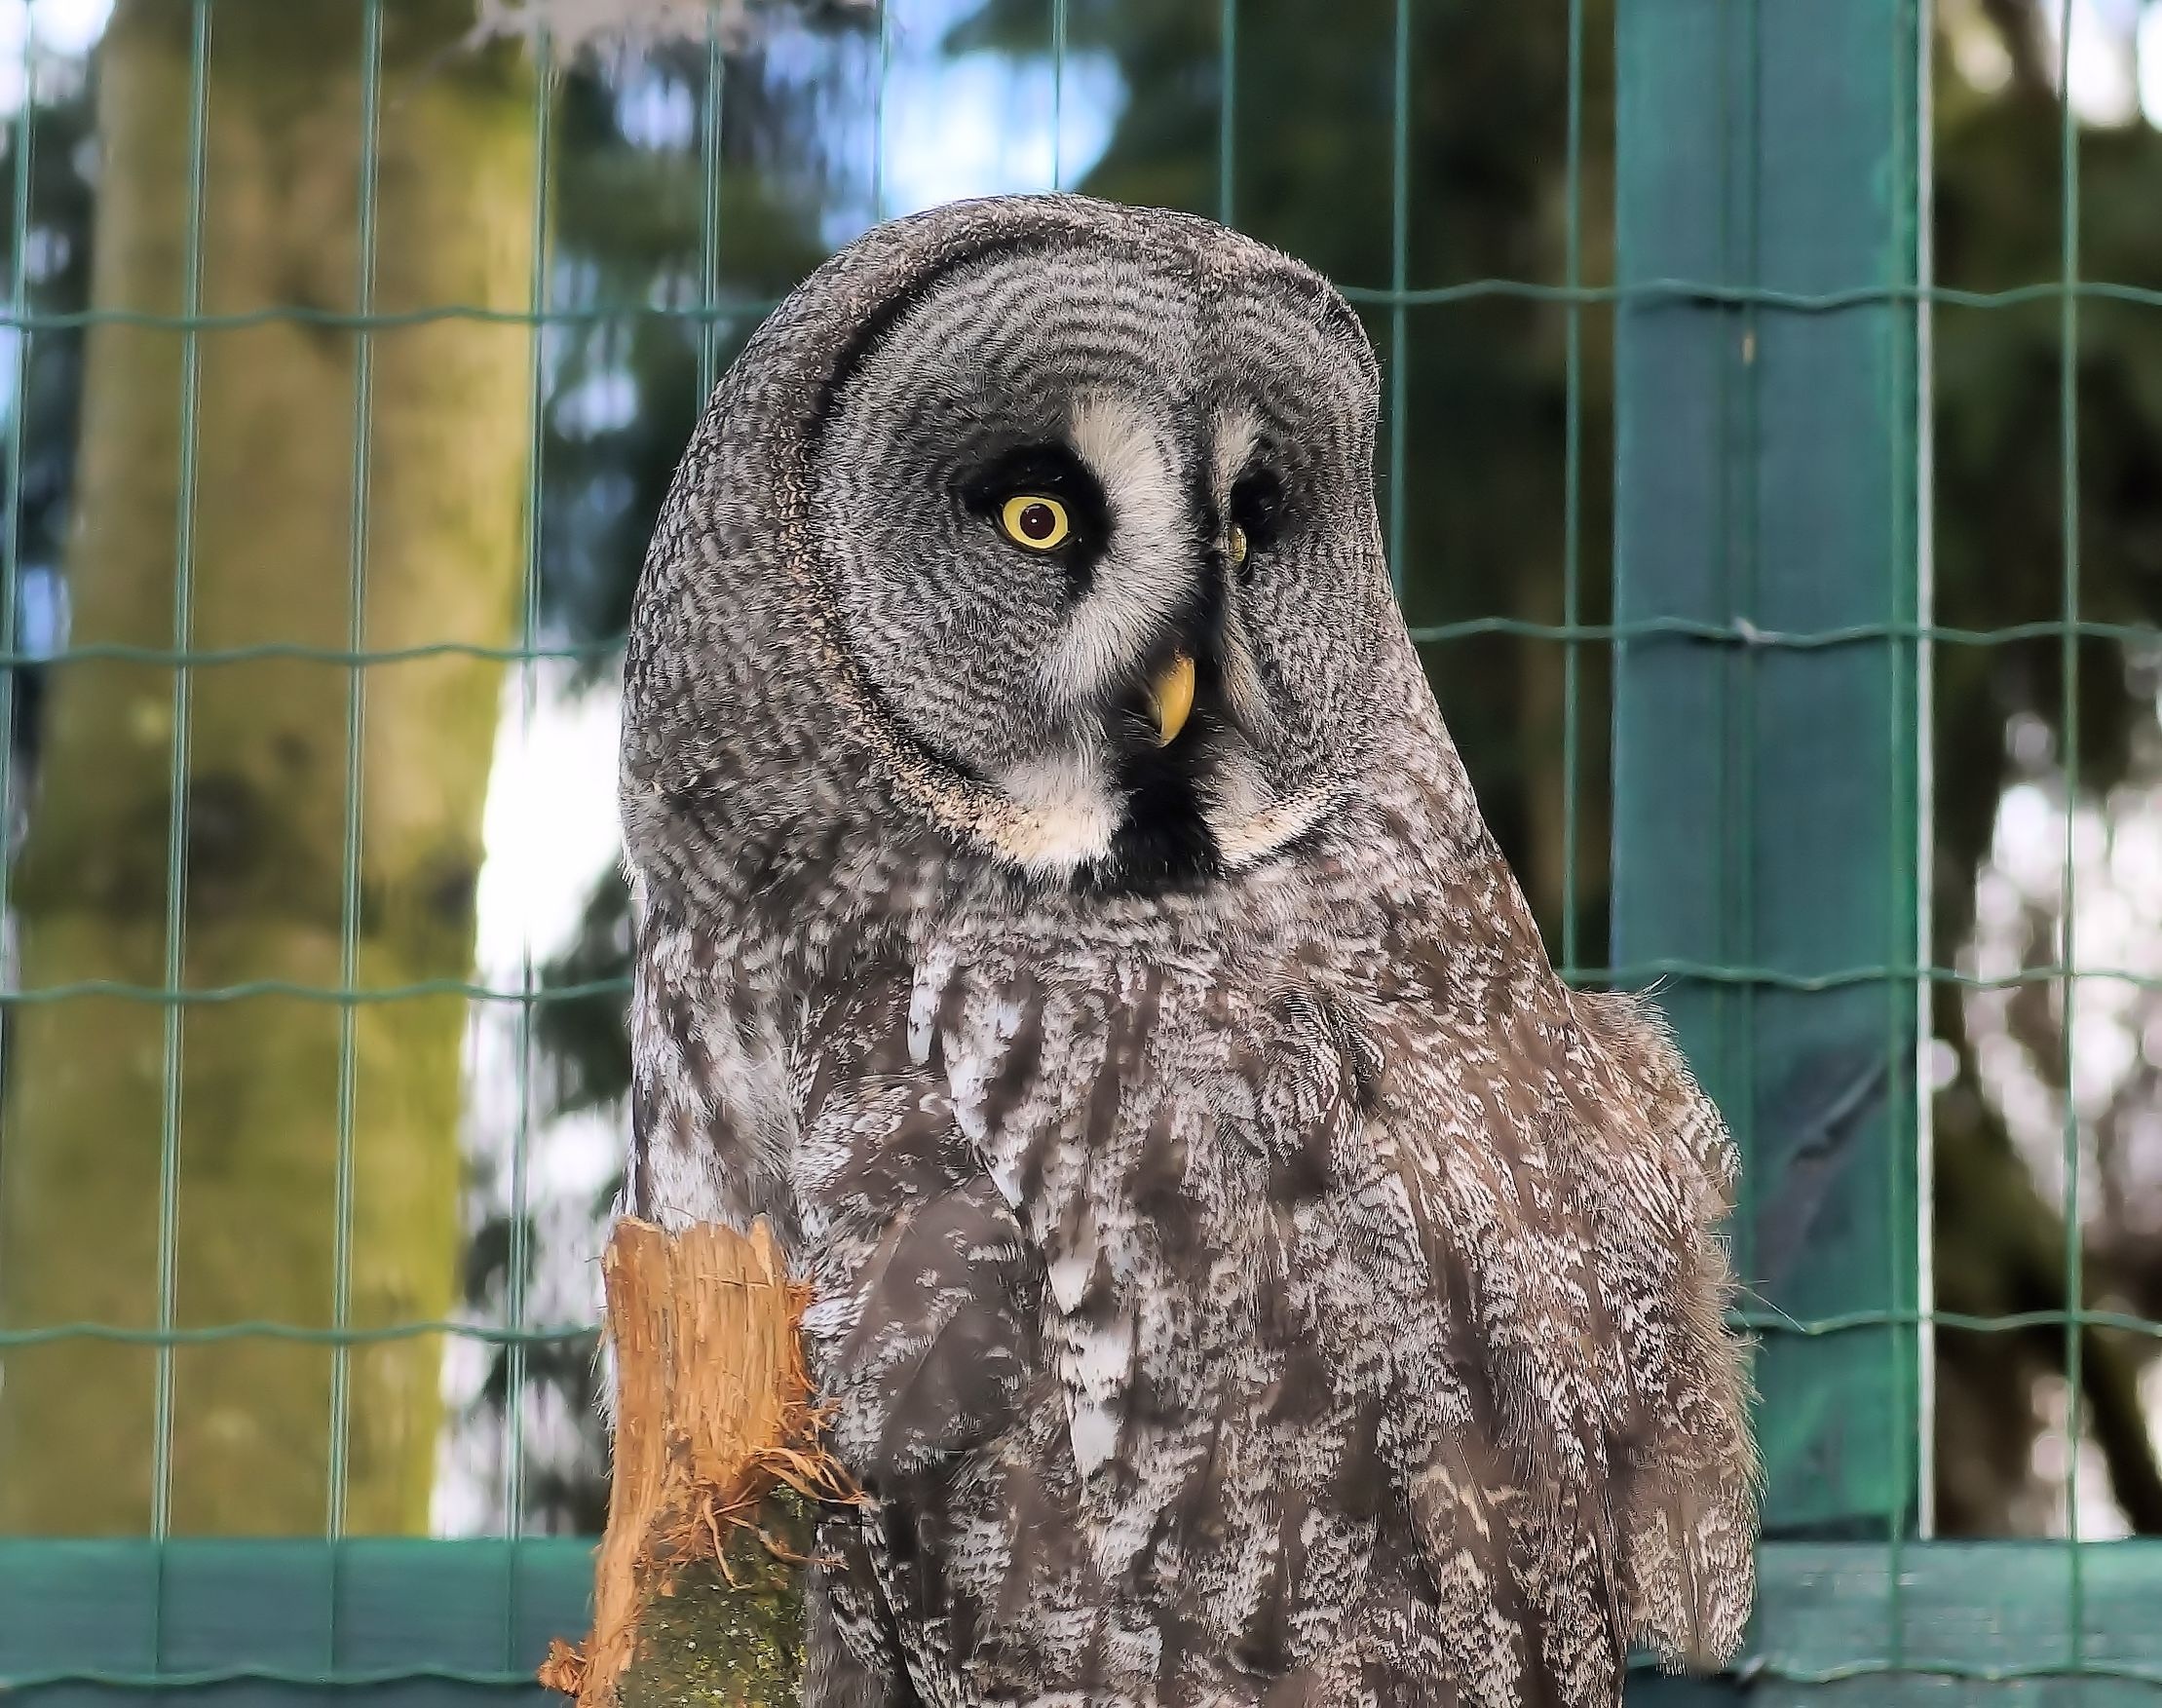
bird, wildlife, zoo, portrait, beak, close, owl, fauna, raptor, plumage, bird of prey, face, head, vertebrate, elegant, bill, falcon, animal world, animal portrait, lapland, great grey owl, mouse hunter, bart owl, night supervisor